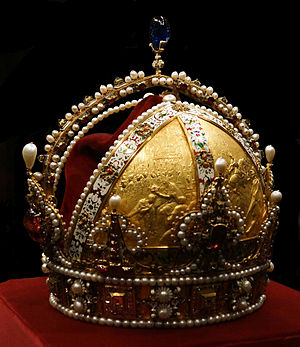
Østrig-Ungarn / Historie
Den østrigske kejserkrone.
Dobbeltmonarkiet Østrig-Ungarn, også kaldet Habsburgske monarki eller Donaumonarkiet, er benævnelsen på den stat som bestod af kejserriget Østrig og kongeriget Ungarn, som var forenet i en personalunion i årene 1867-1918. Hele det officielle navn lød Die im Reichsrat vertretenen Königreiche und Länder und die Länder der heiligen ungarischen Stephanskrone.